Describe the emotion expressed in this image:  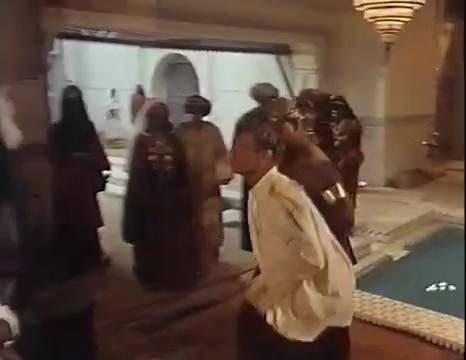
This person displays Pain, valence and arousal with low intensity.